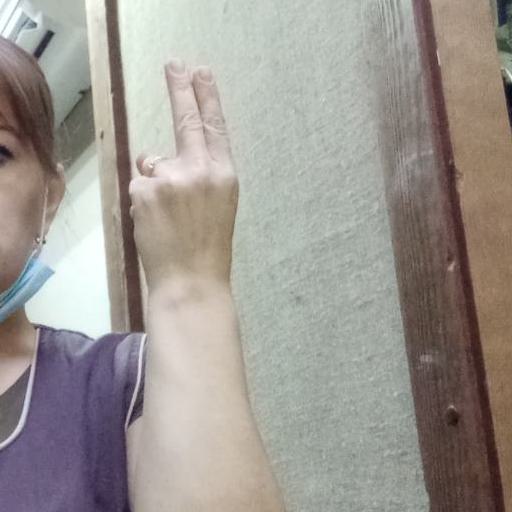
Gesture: two_up_inverted